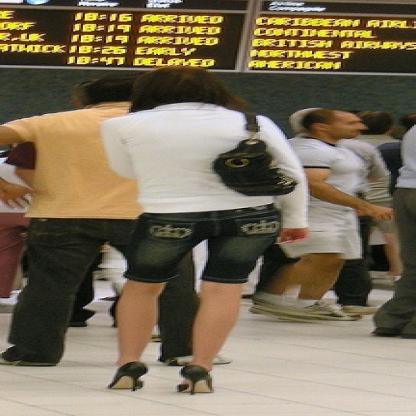
Scene: Indoor